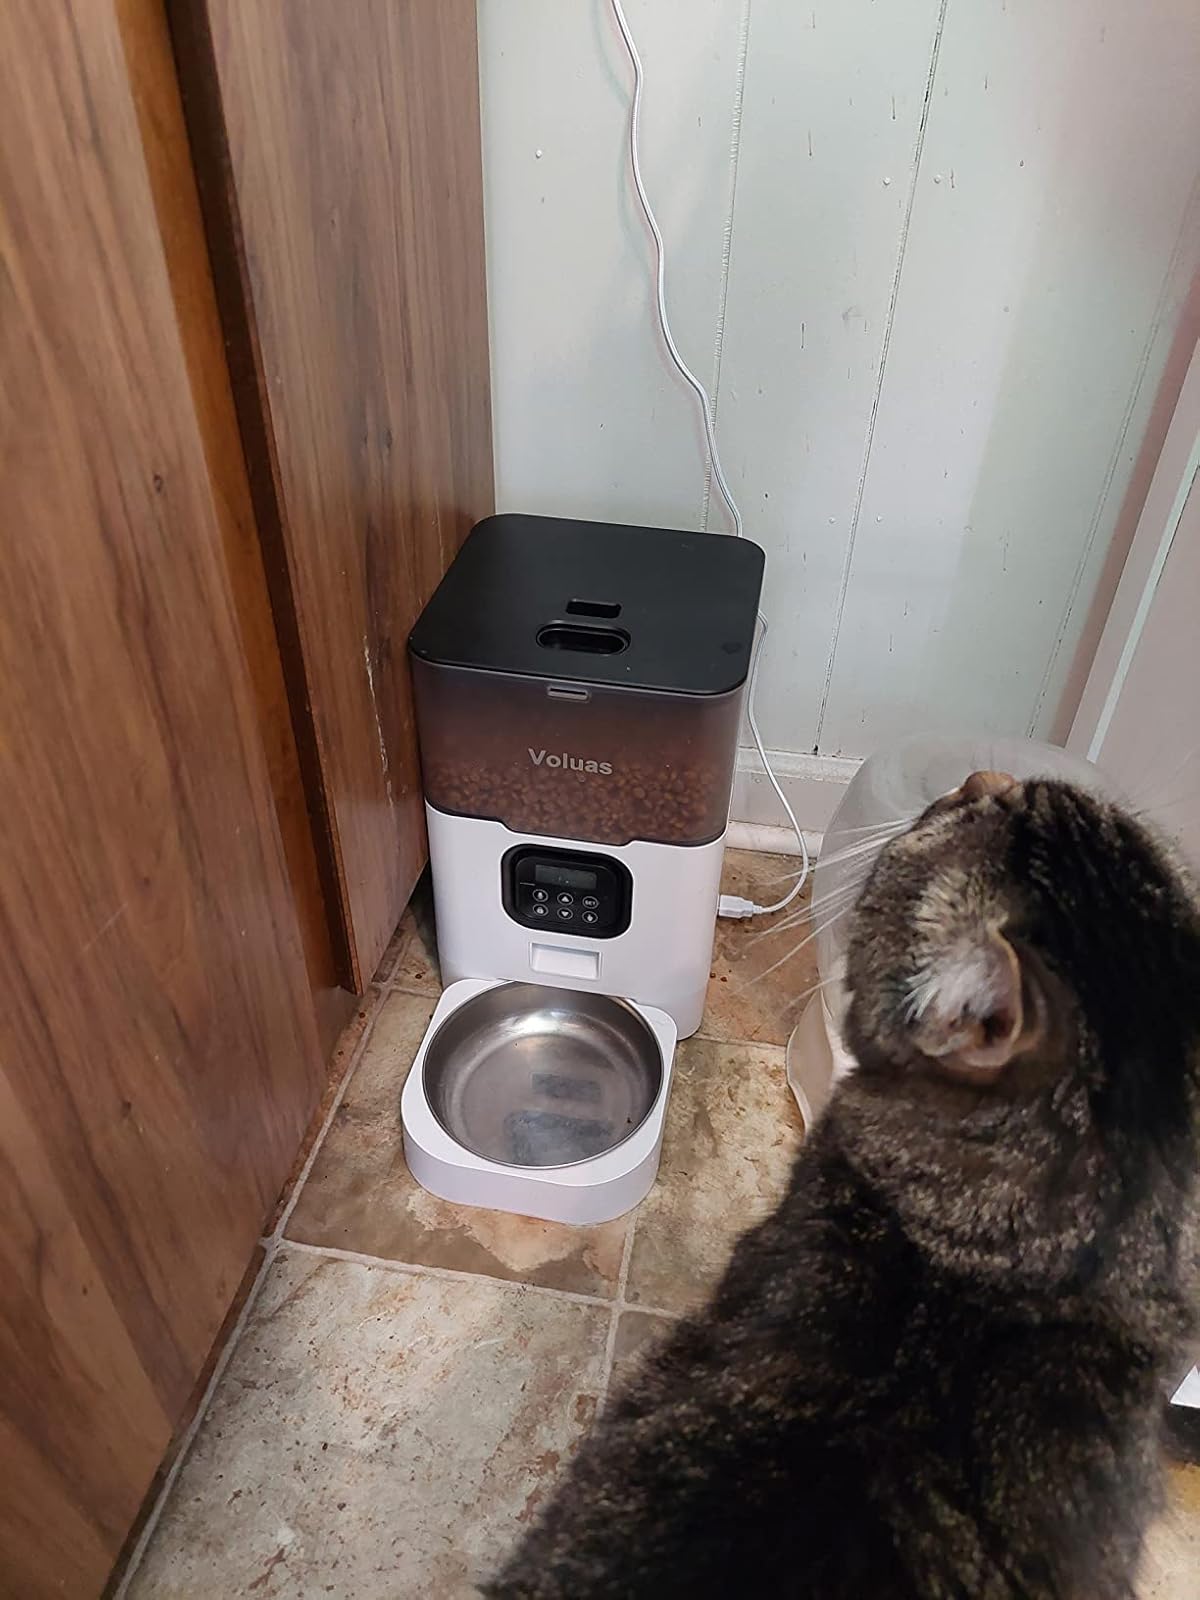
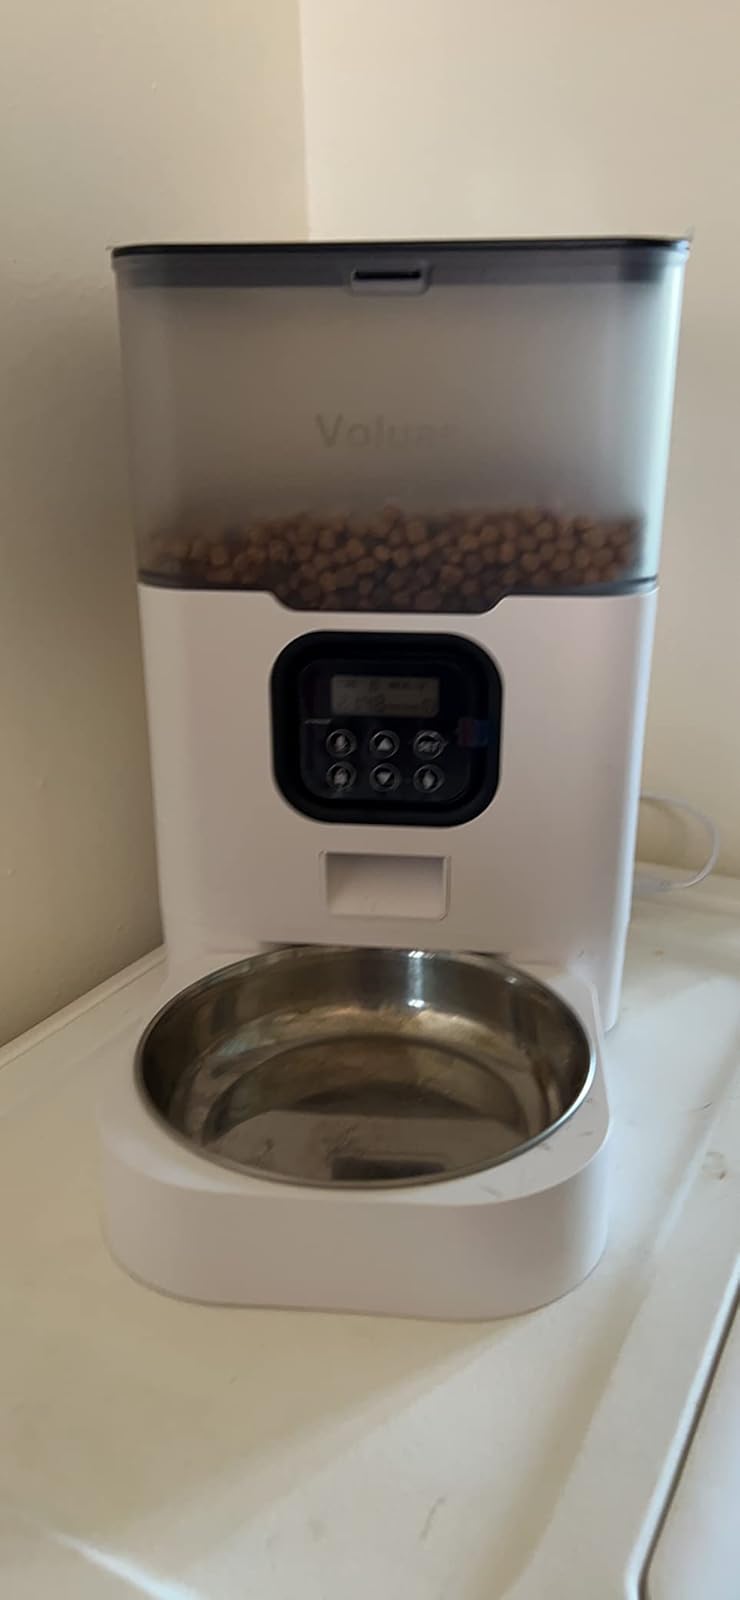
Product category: items_feeder
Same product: yes